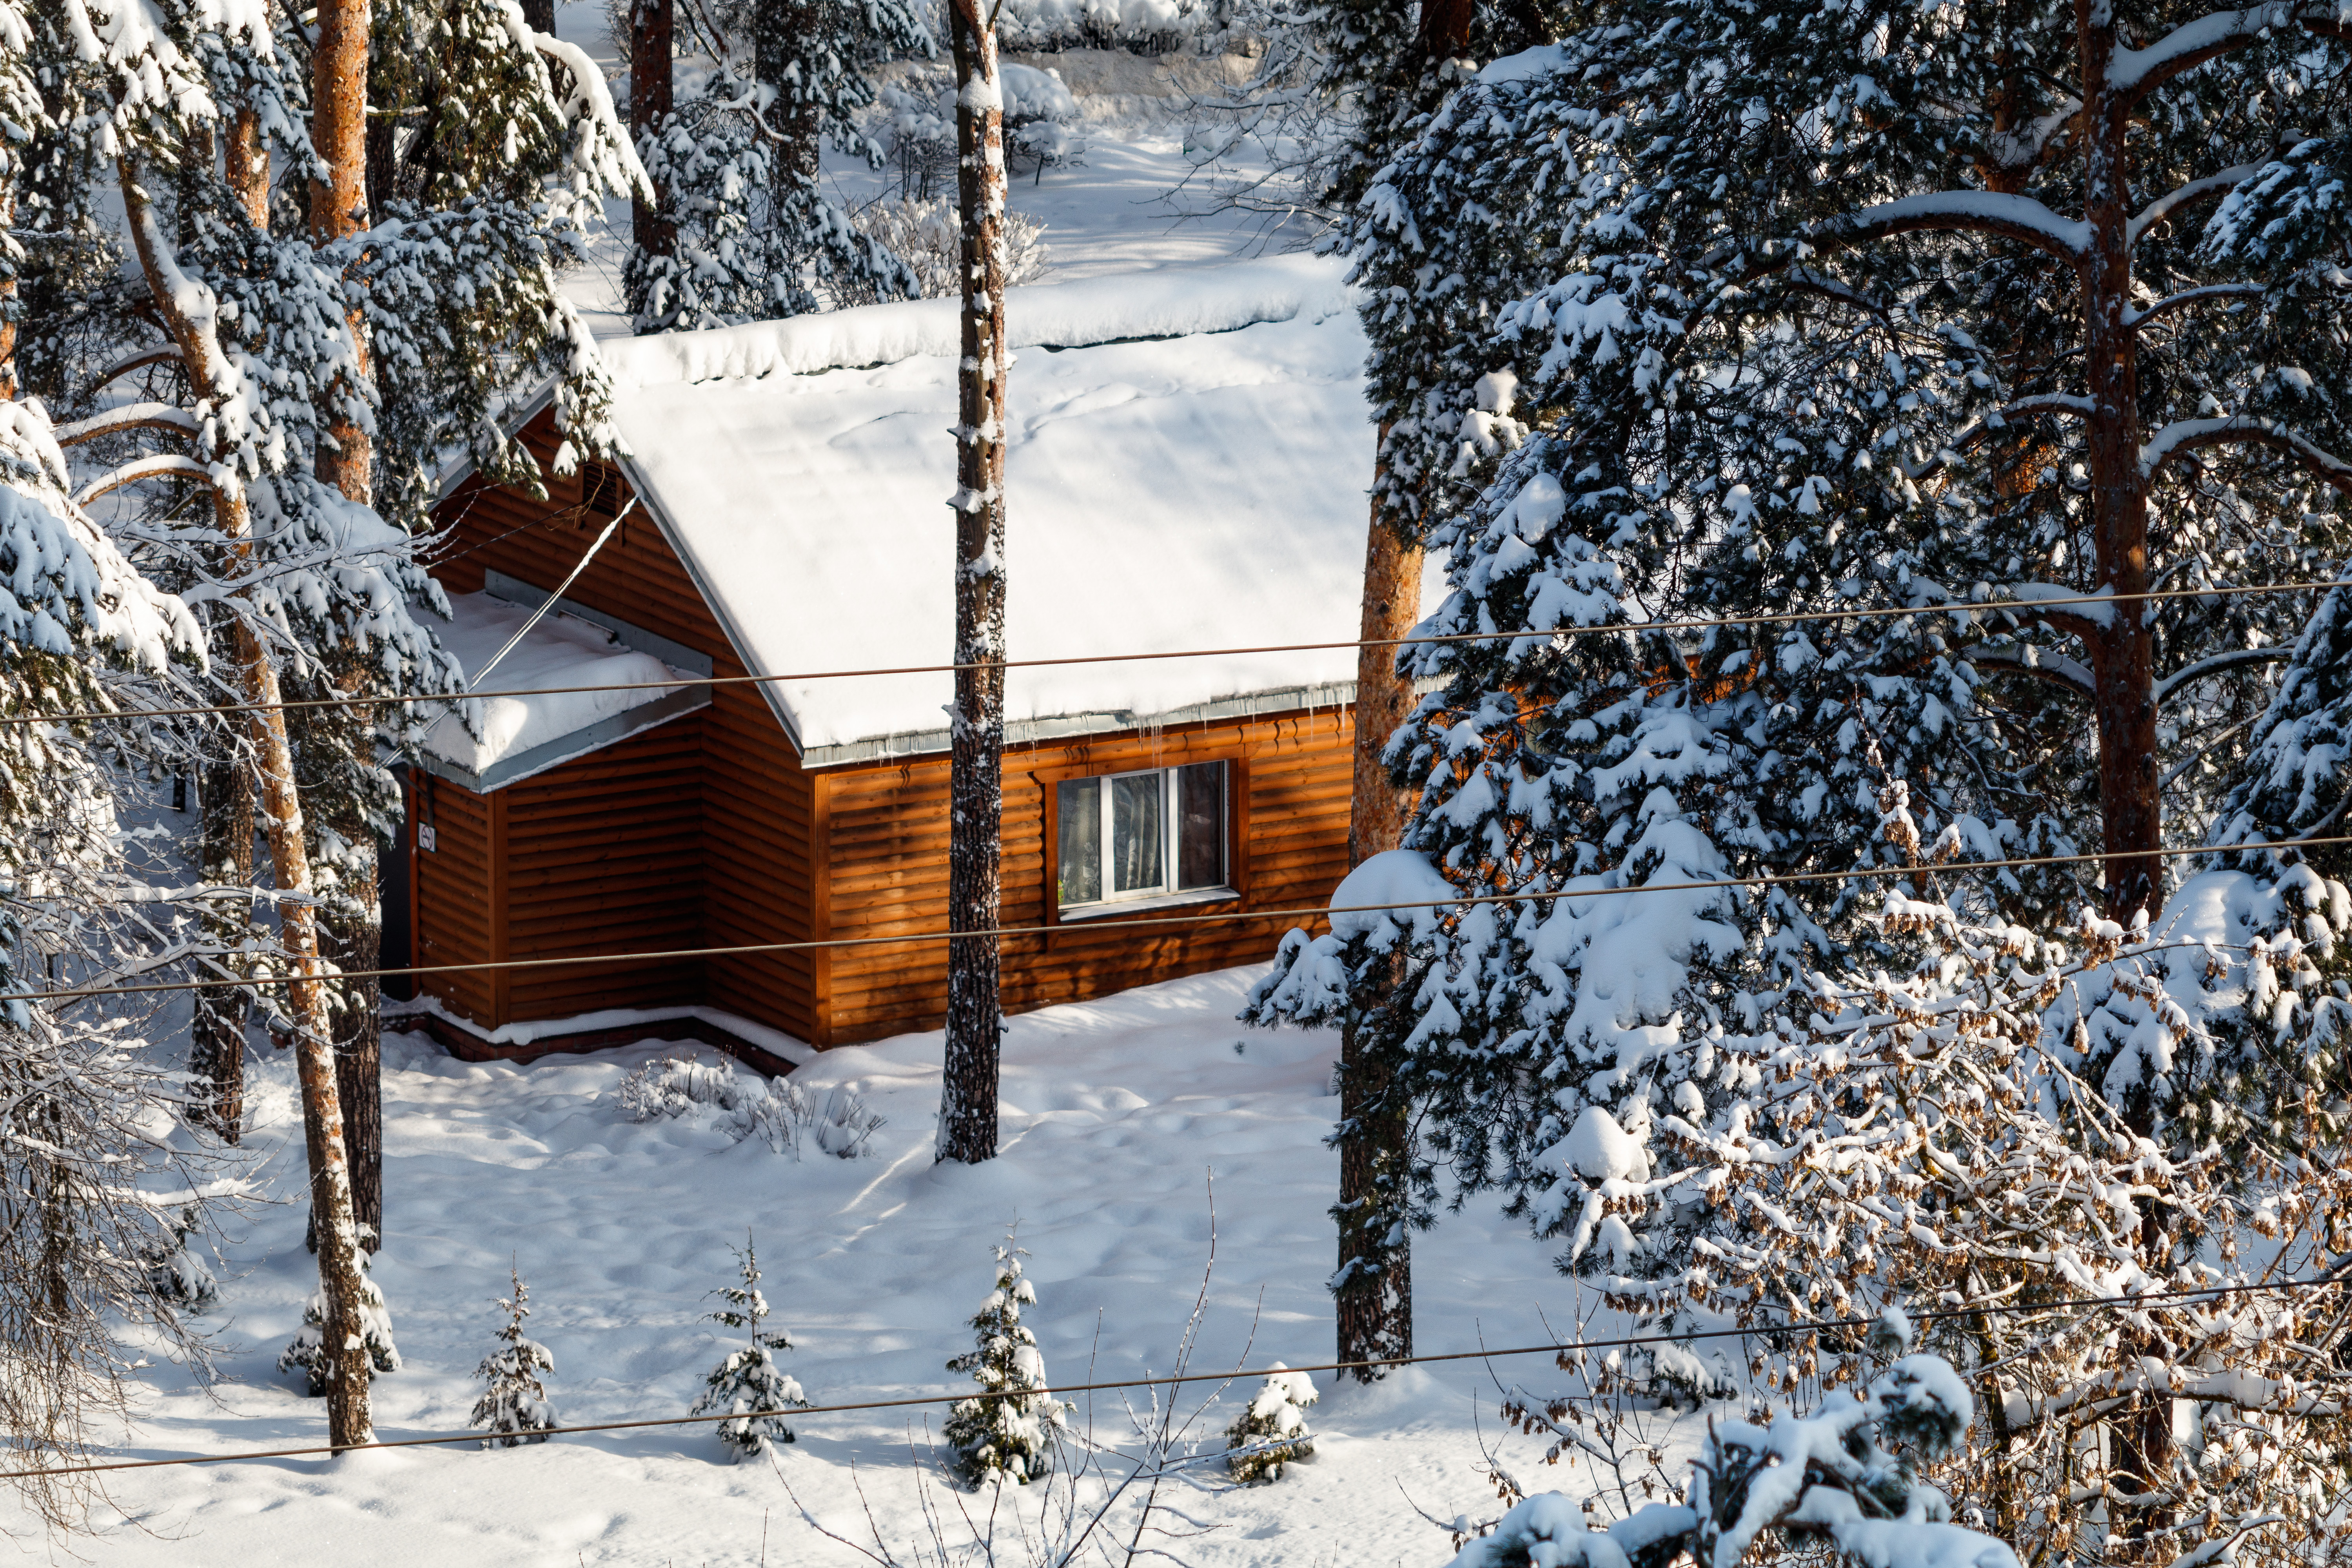
winter, snow, frost, cold, city, trees, branches, outdoors, white, wintry, snowfall, mysterious, nature, landscape, calm, scenic, branch, freezing, twig, house, building, home, roof, slope, log cabin, cottage, sugar house, precipitation, village, conifer, winter storm, siding, blizzard, shed, fir